Anton Khudobin

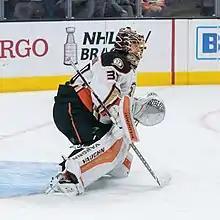
Khudobin during a game against the Los Angeles Kings in April 2016

During his reassignment to the Gulls, Khudobin posted a 4-4-1 record with a 2.60 GAA and .911 SV% in eight games before earning his first recall on 17 January 2016 to replace an injured Clayton Stoner. He earned another NHL recall on 14 February and served as back up to Andersen in back-to-back games before being sent back to the Gulls.